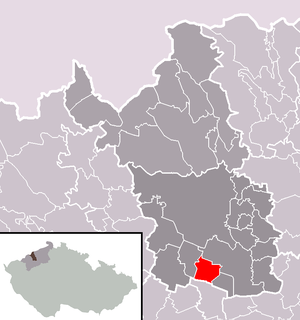
Polerady est une commune du district de Most, dans la région d'Ústí nad Labem, en Tchéquie. Sa population s'élevait à 246 habitants en 2018.